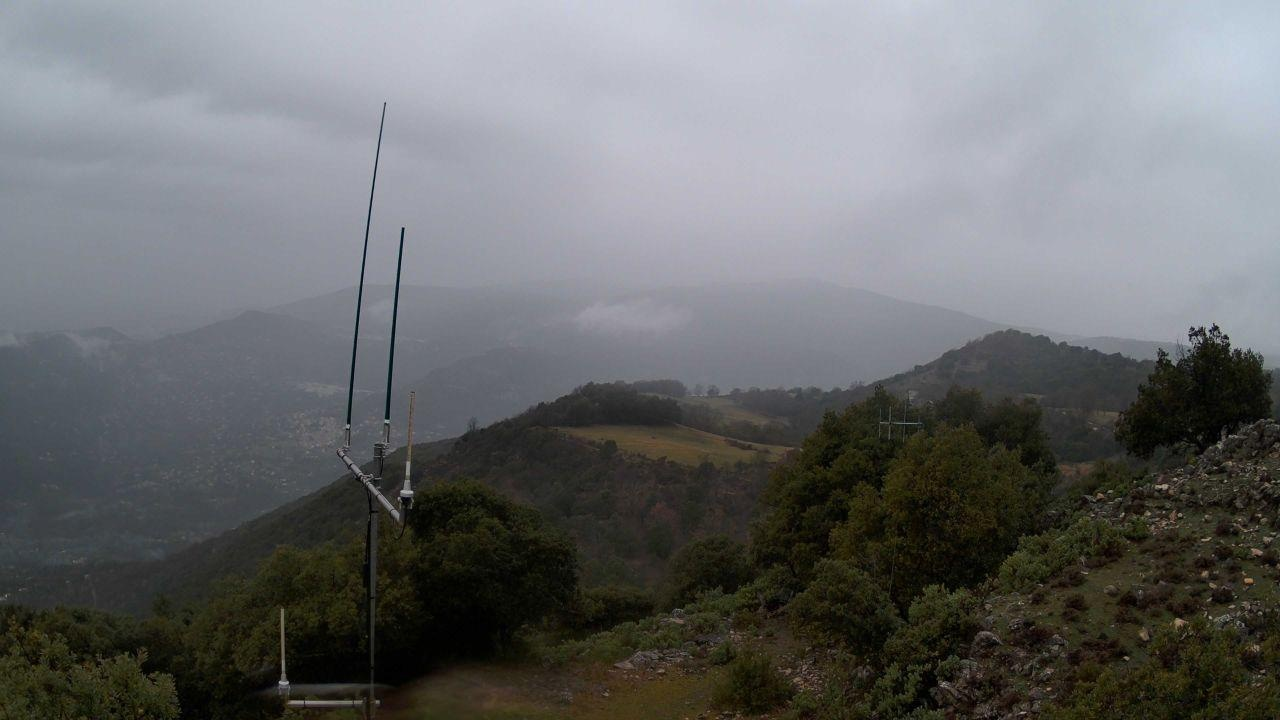
Fire: no
Smoke: no